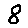
Label: 8